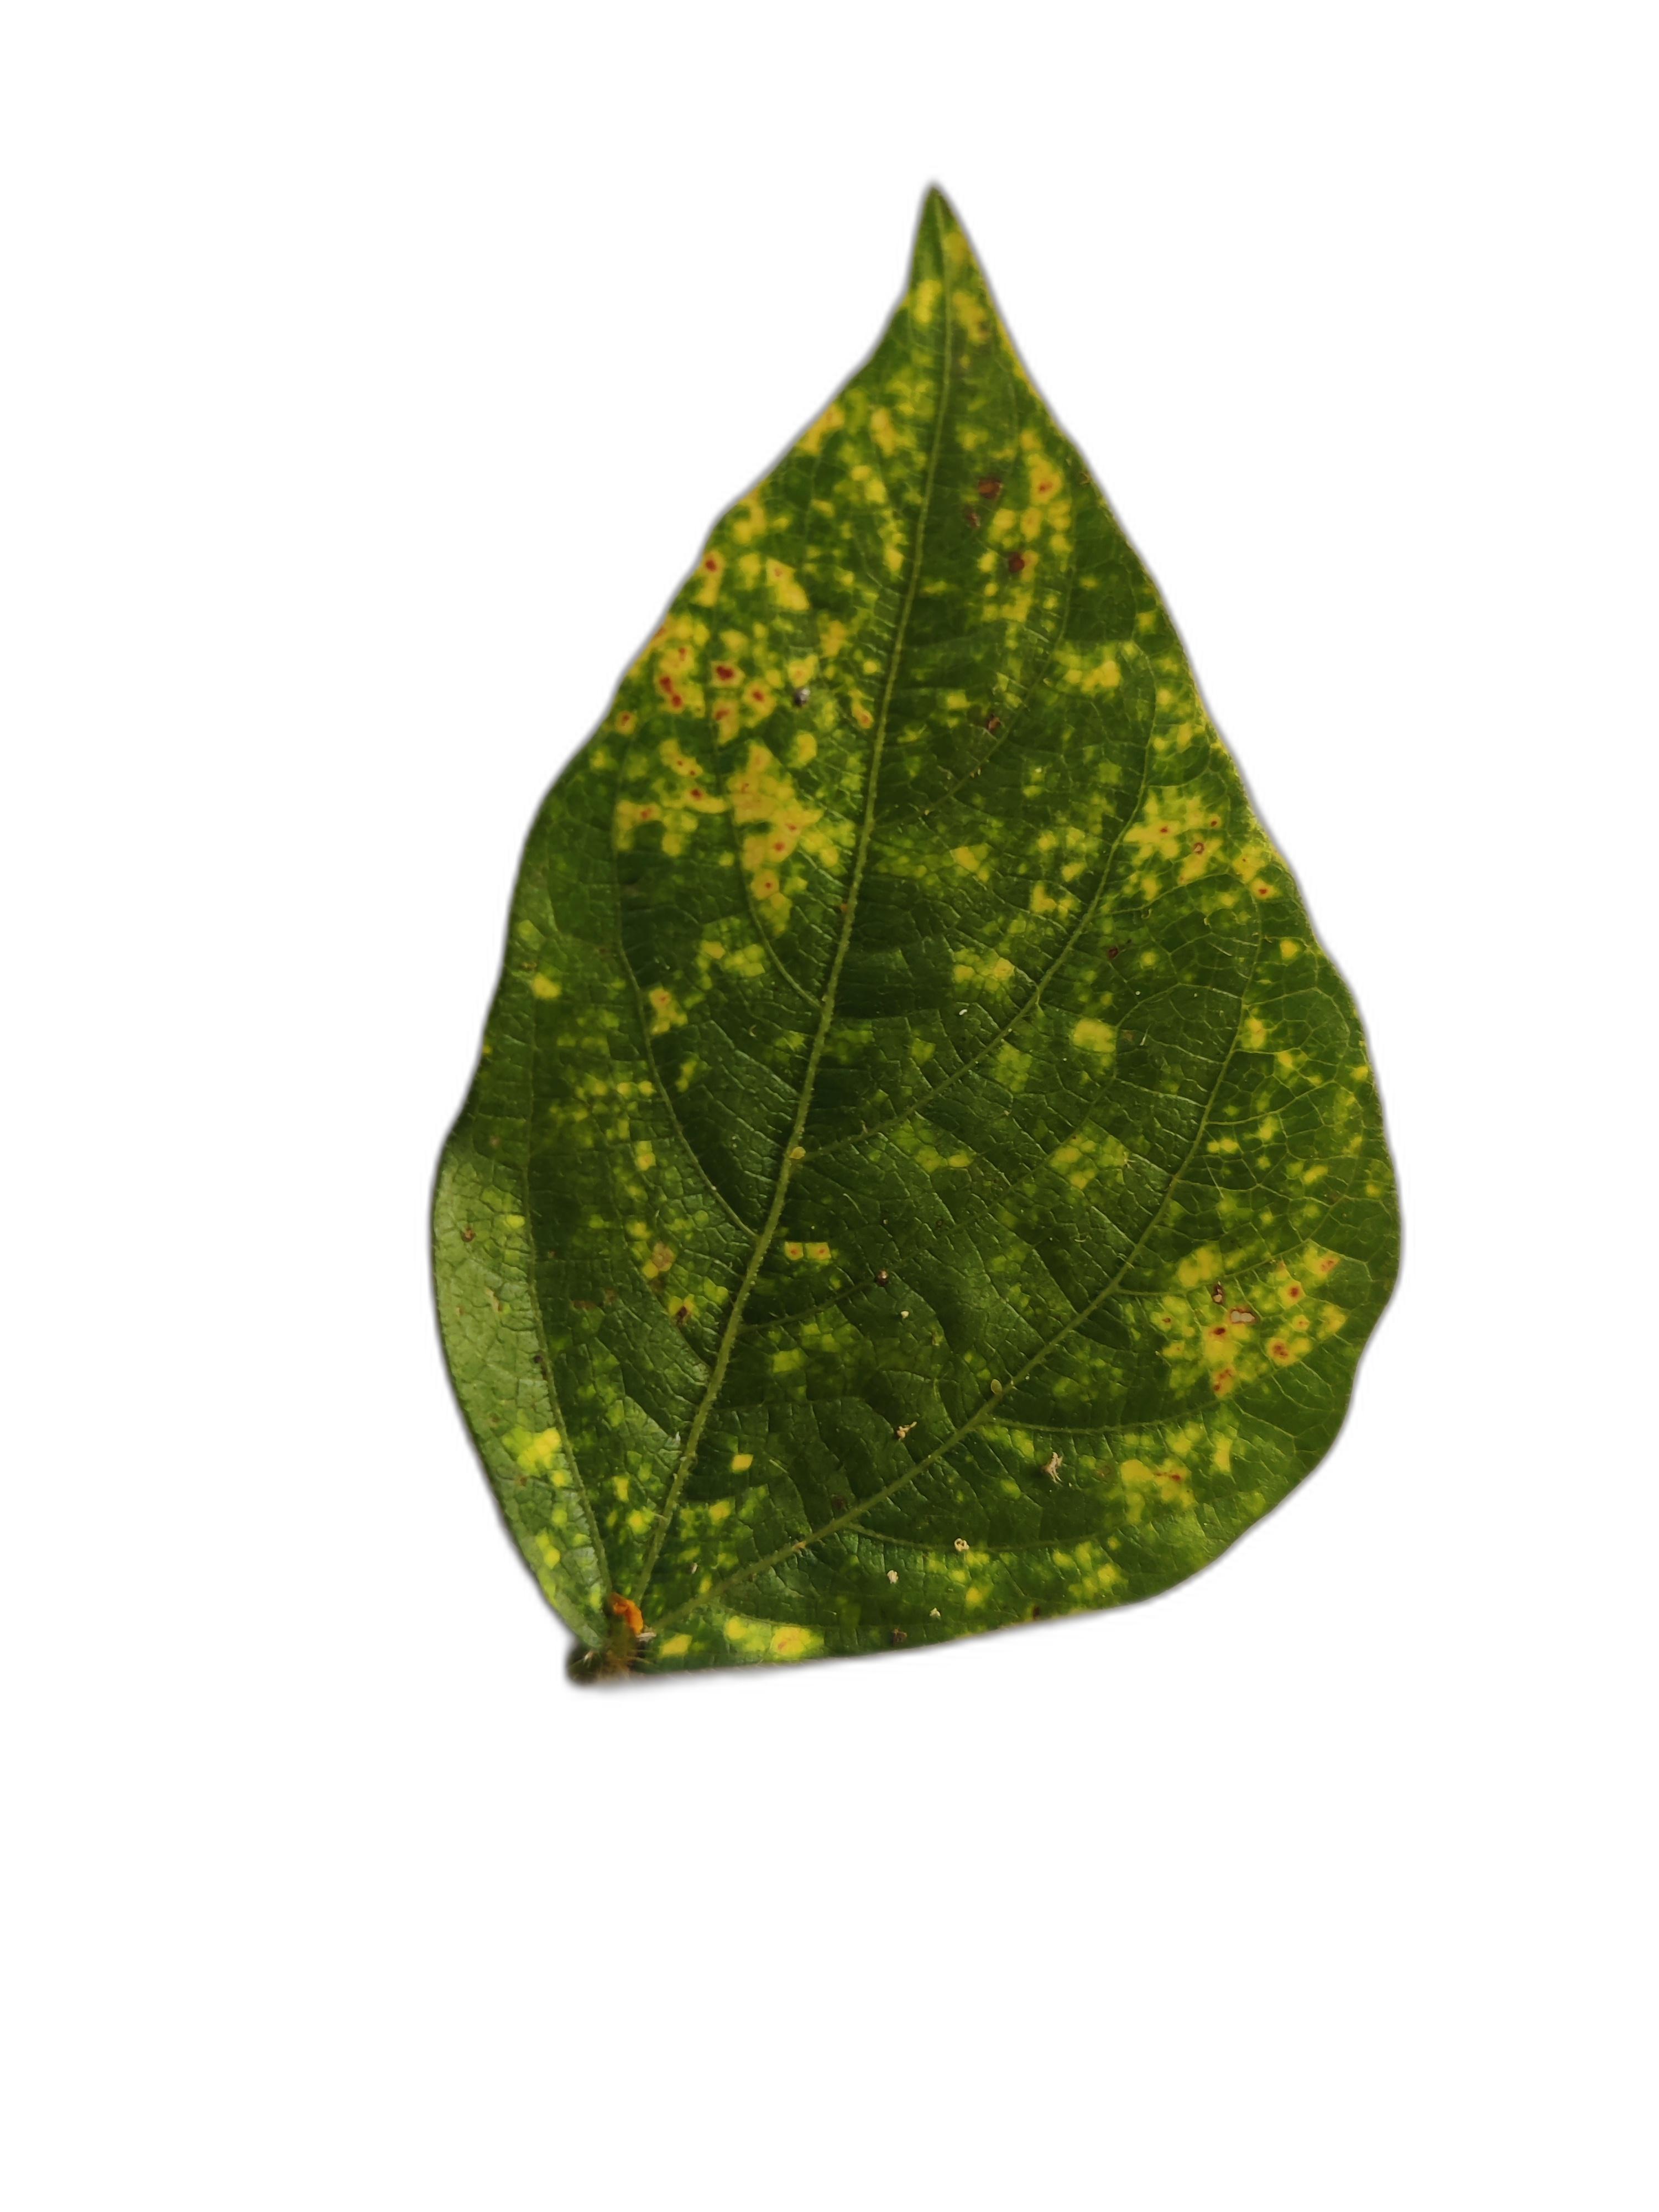
Label: Yellow Mosaic